Skye Camanachd

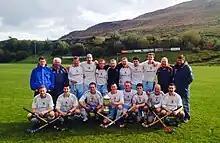
Skye Camanachd win North Division One in 2014

In 2015, Skye again went undefeated and this was enough to see them return to the Premier Division, after winning National Division One.